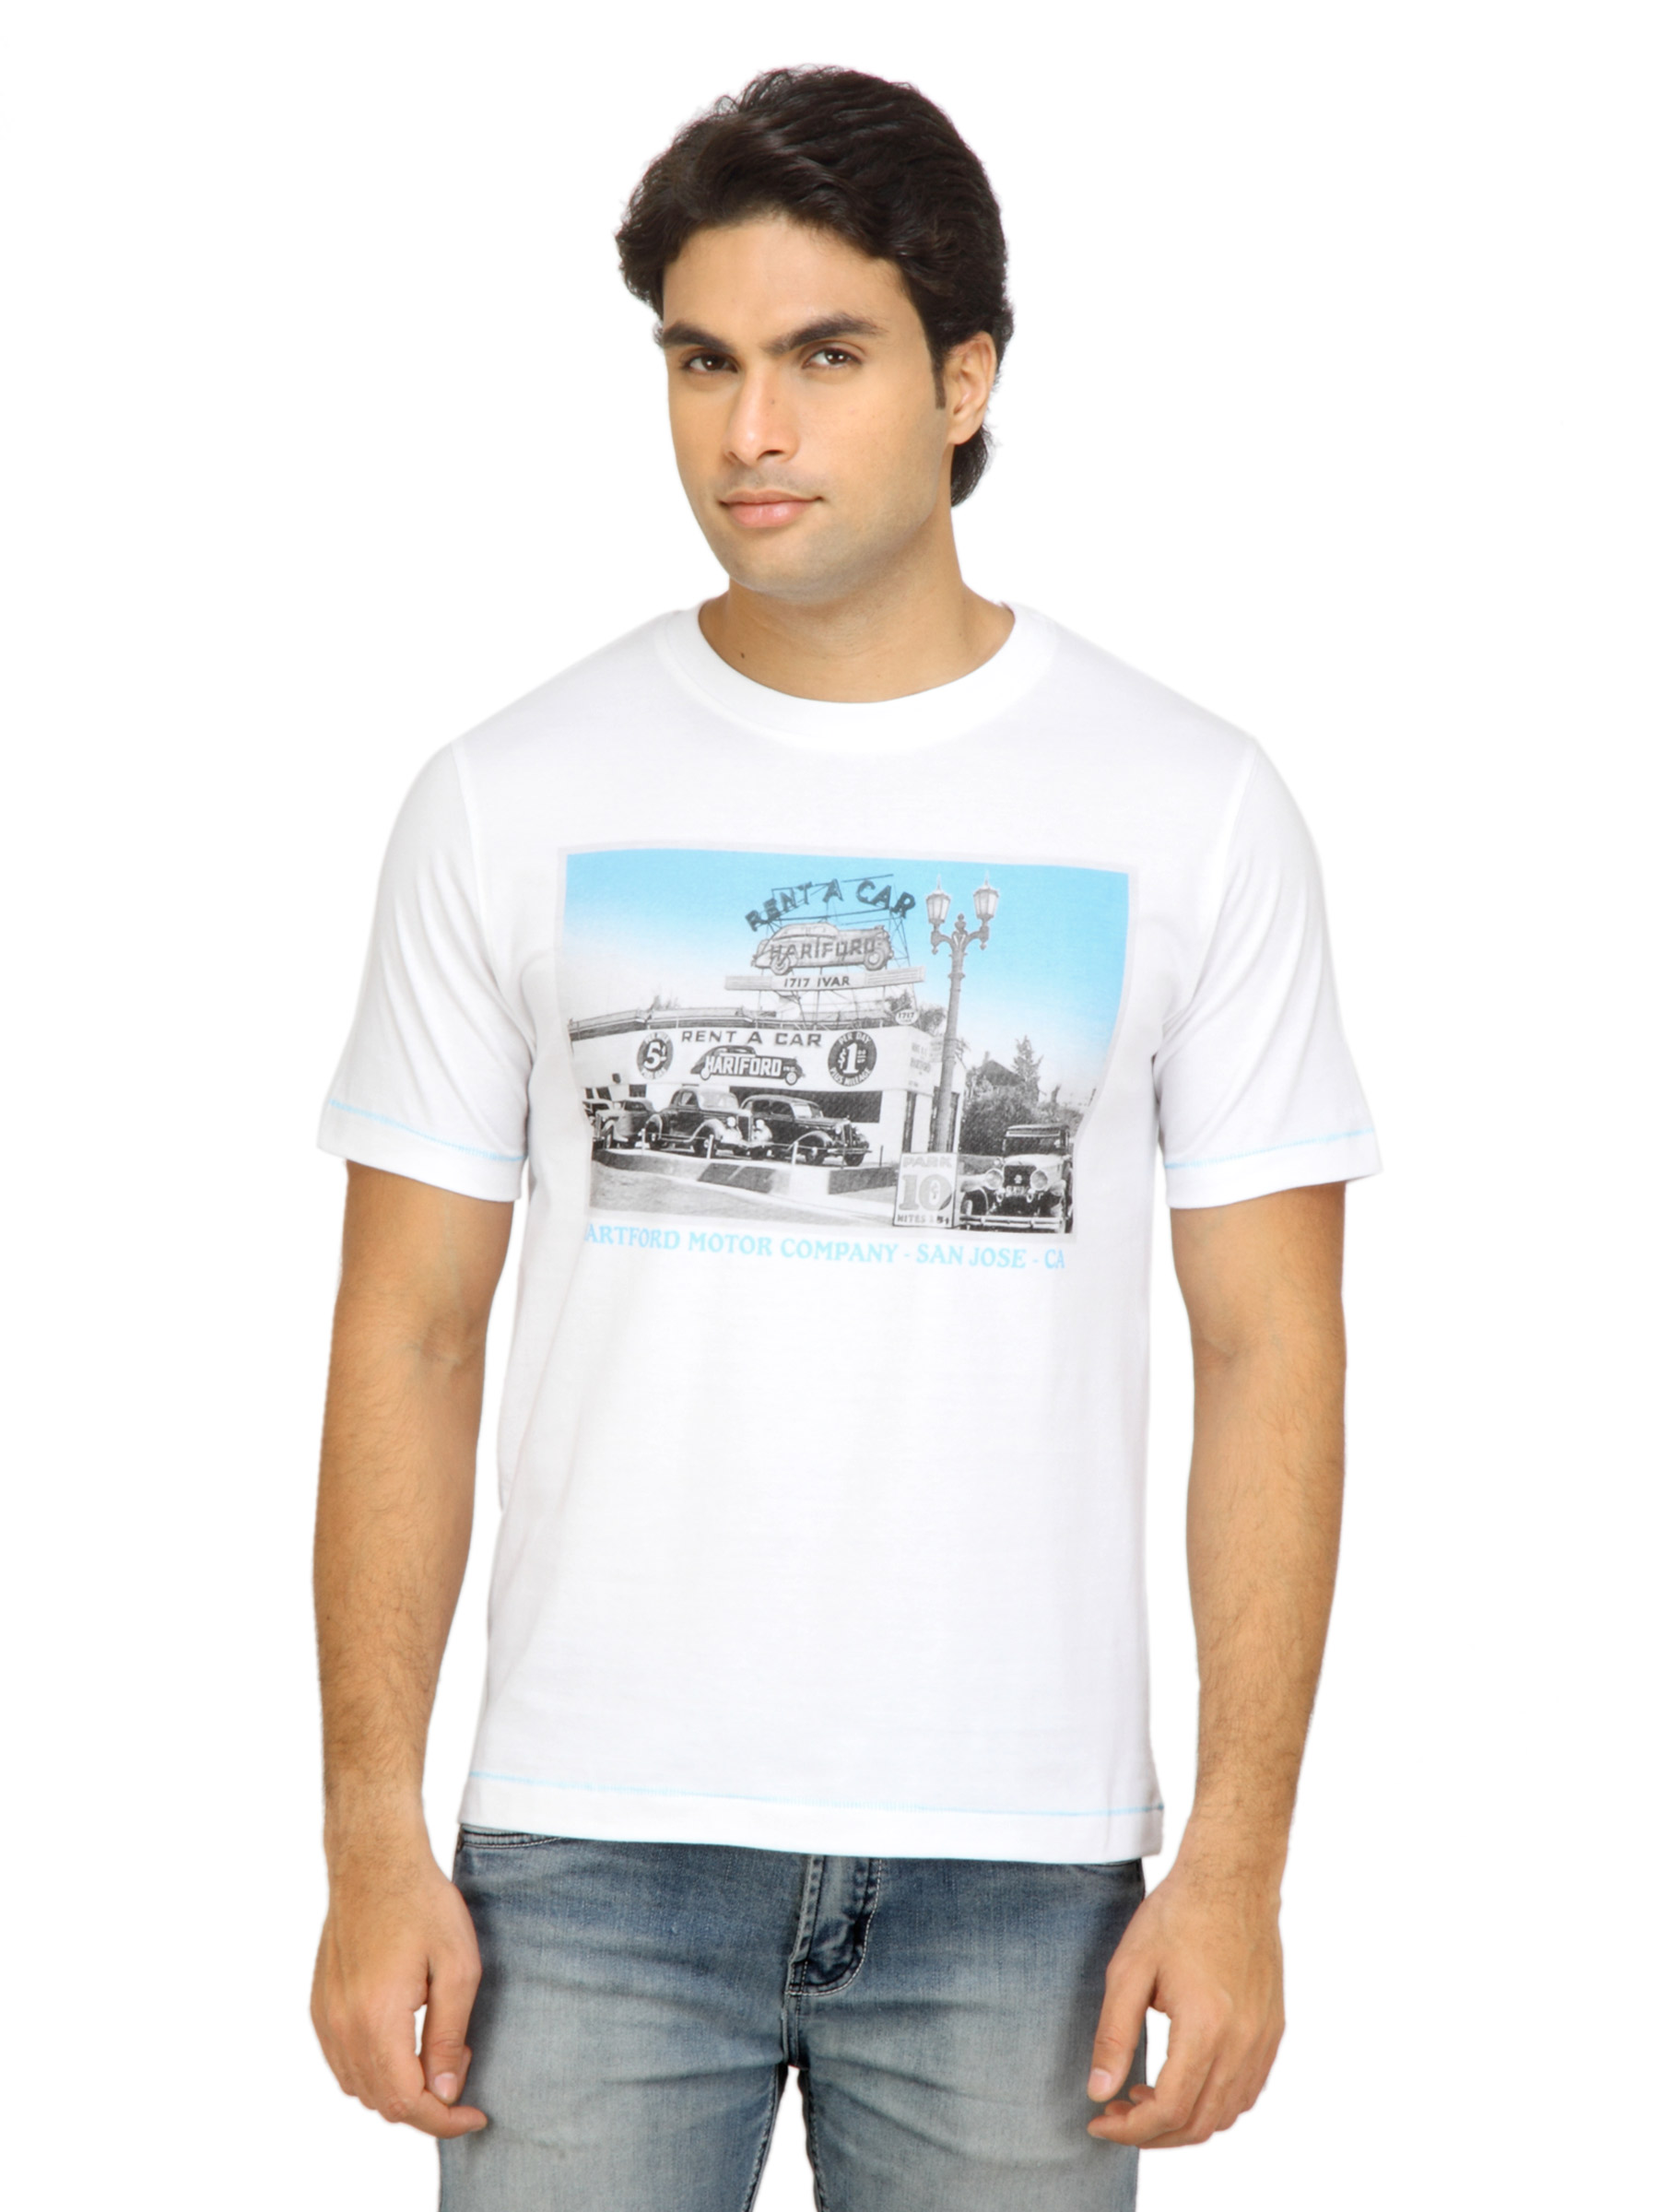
Locomotive Men Printed White T-shirt
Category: Apparel / Topwear / Tshirts
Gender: Men
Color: White
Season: Fall 2011
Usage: Casual